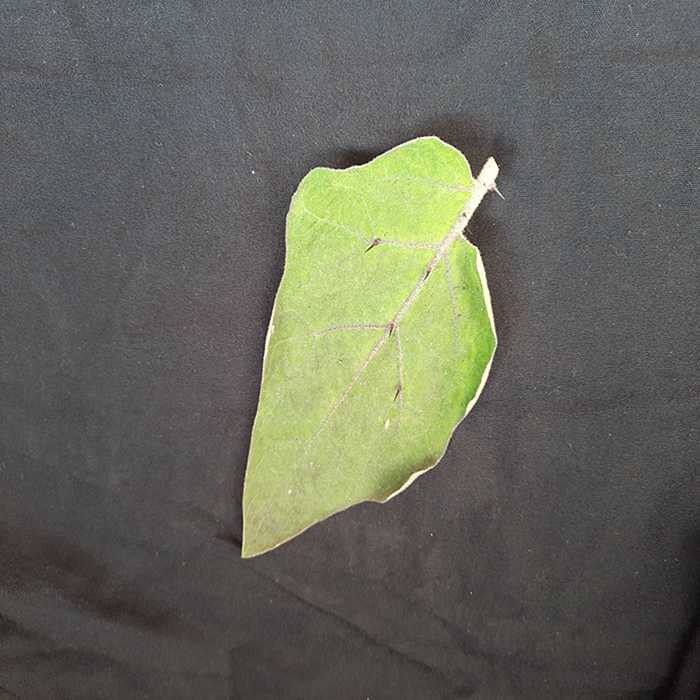
Plant: Eggplant
Label: Eggplant fresh leaf